Josef Šíma

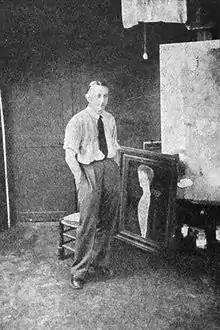
Josef Šíma in his studio in Paris, c. 1929

After graduating from Academy of Arts in Prague where he was the student of Jan Preisler he was involved in the Devětsil movement and in Umělecká beseda in Prague before travelling to Paris in 1921. He took French citizenship in 1926. He was artistic director for the journal "Le Grand Jeu" in 1929 and friend of French poets René Daumal, Roger Gilbert-Lecomte and Roger Vailland.